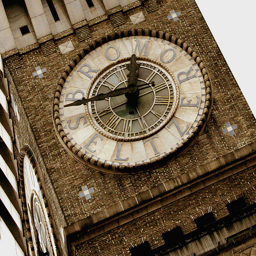
A large clock on a brick clock tower.
Brick and stone clock tower with letters instead of numbers.
a close up of a clock on a tower
An odd steam punk looking Gage or clock
A large metal clock on a tall tower.